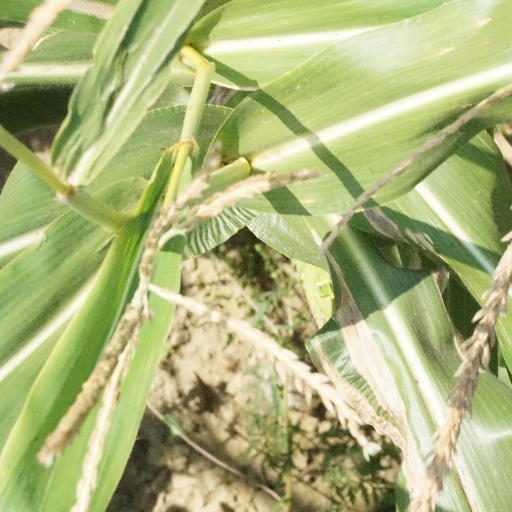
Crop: maize; corn